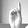
ASL letter: D